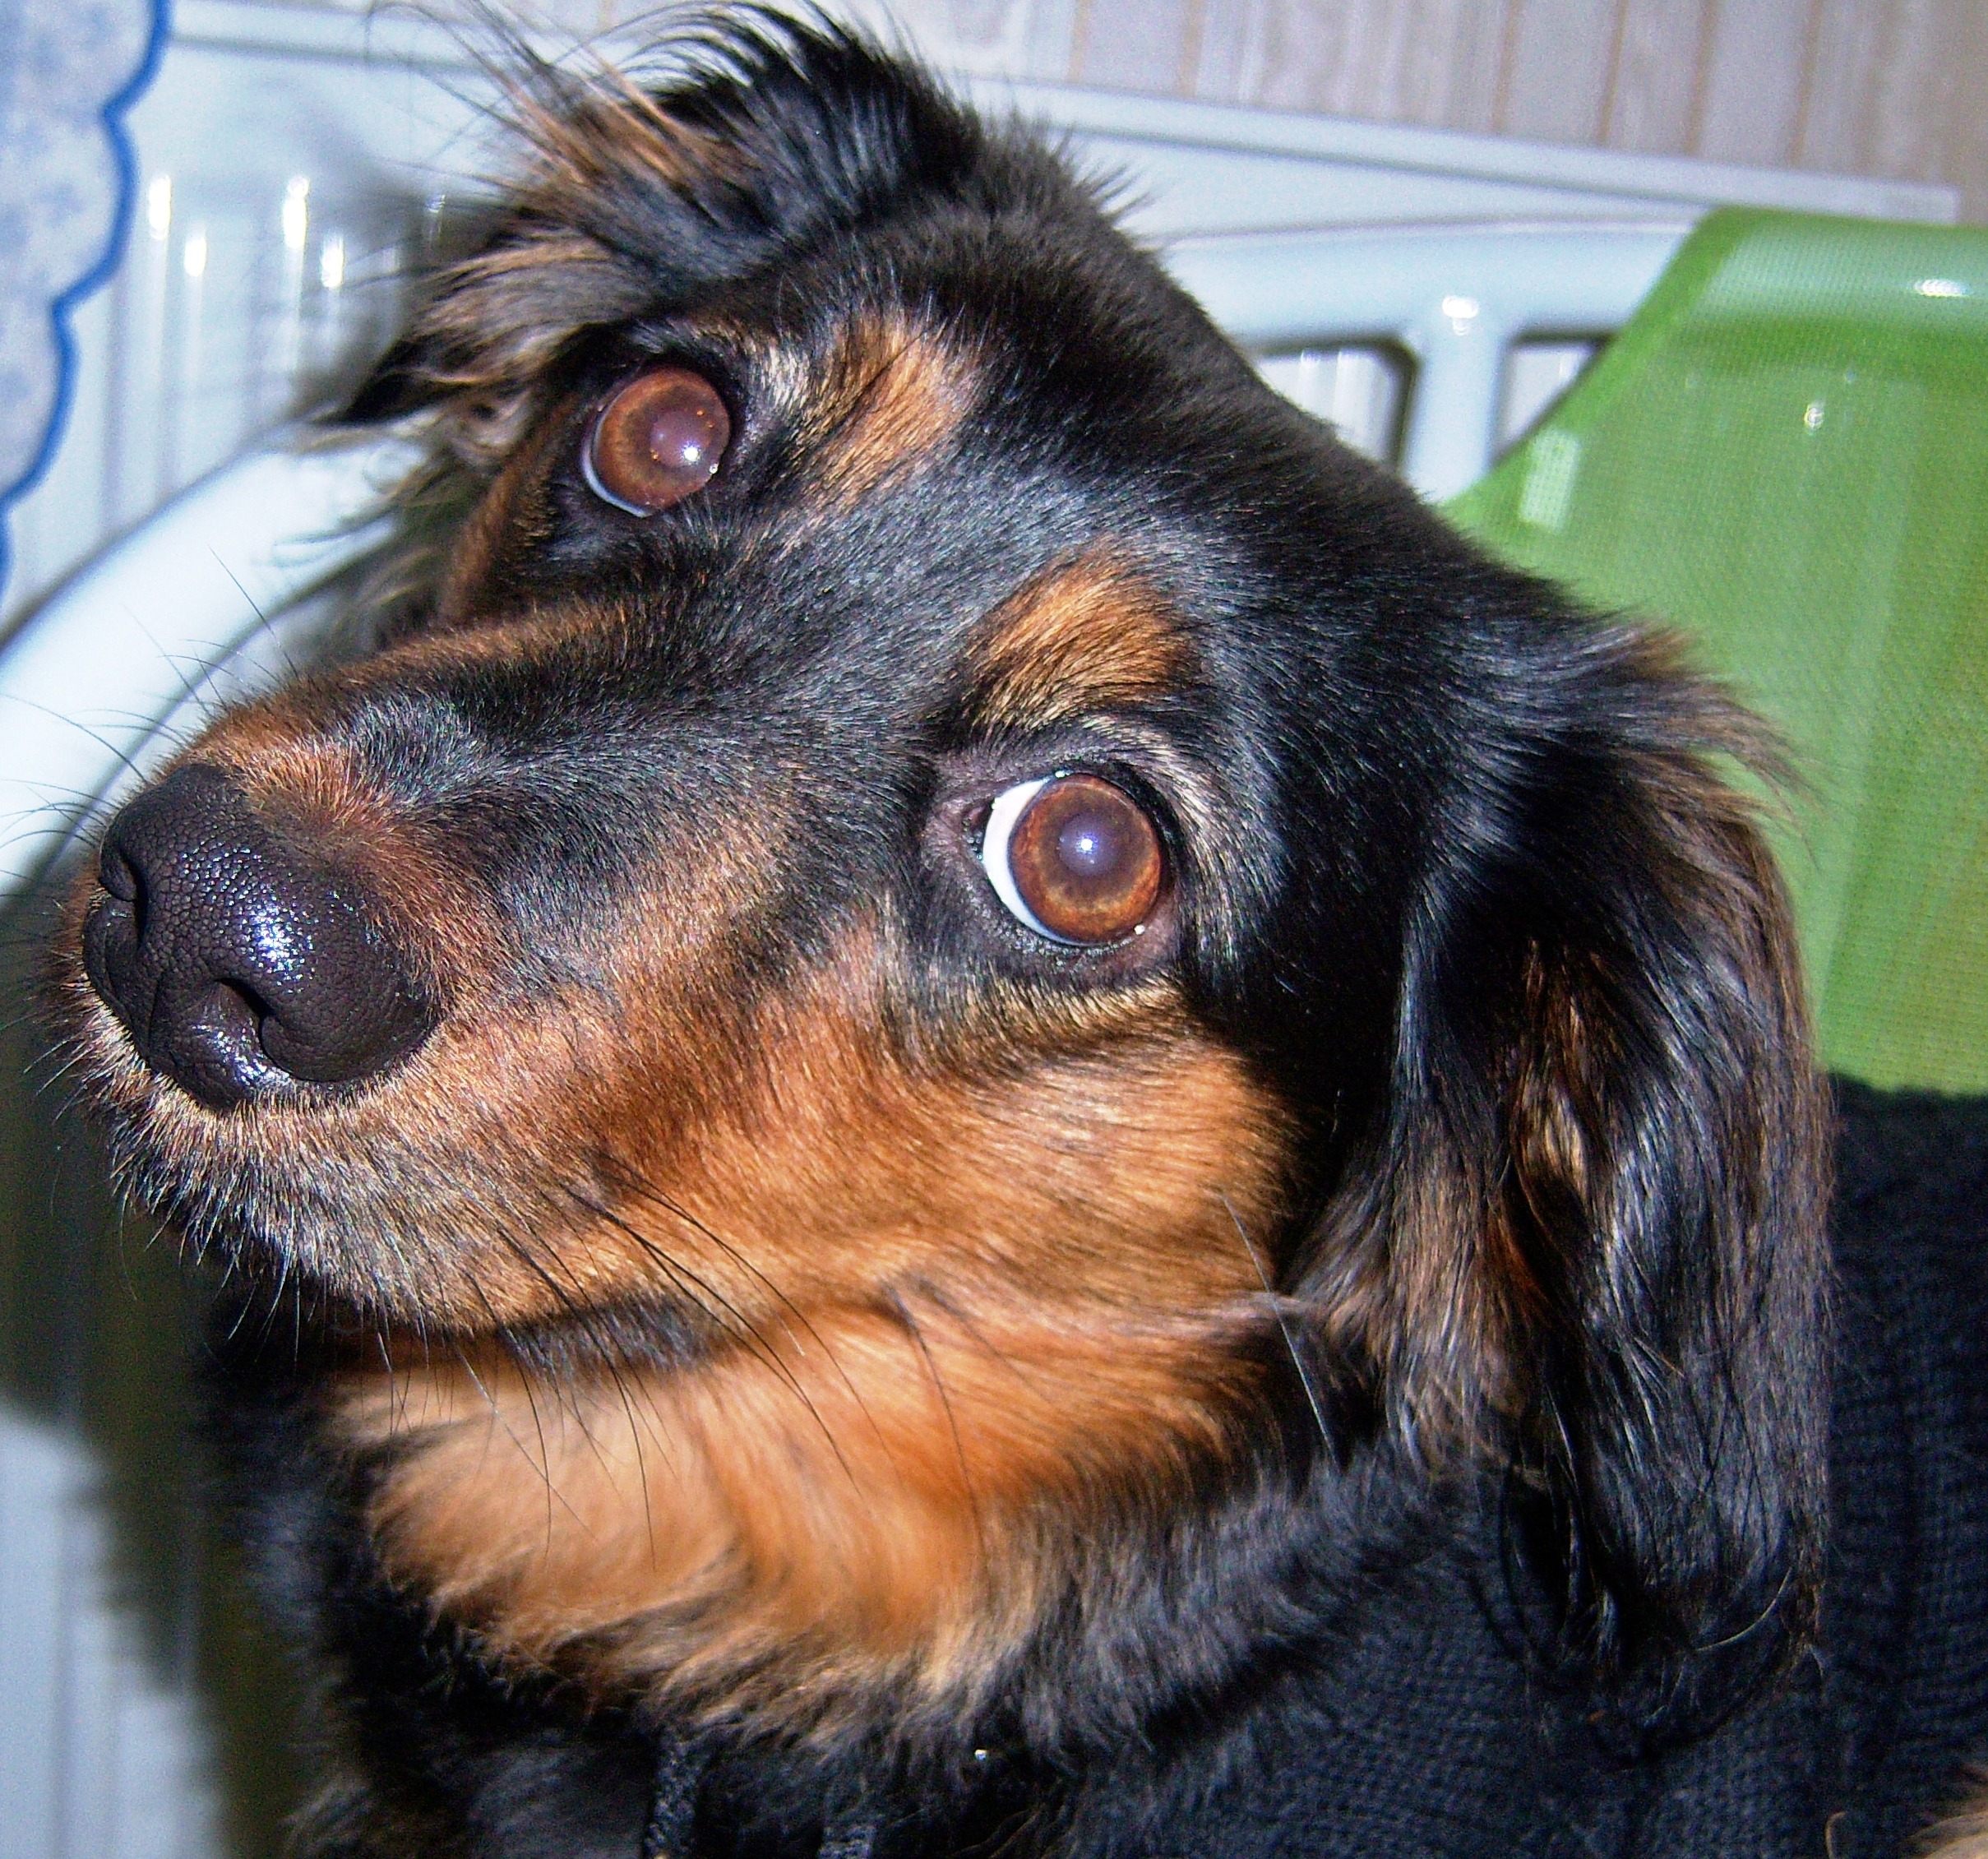
dog, mammal, hound, pets, race, dogs, animals, vertebrate, dog breed, dachshund, setter, dog like mammal, carnivoran, black and tan coonhound